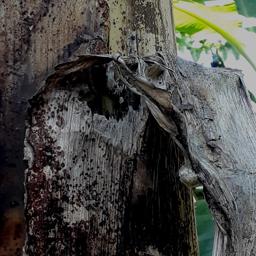
Label: PSEUDOSTEM WEEVIL